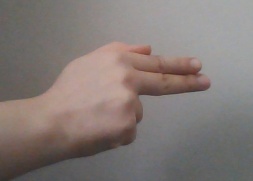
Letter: ghain